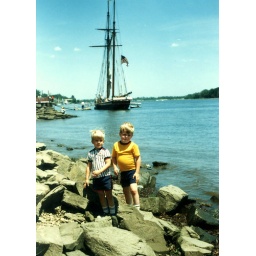
Greg and Jeff are exploring on the rocks while a tall ship is in the background